Józef Poniatowski

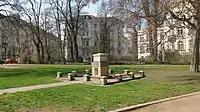
Monument to Poniatowski in Leipzig, Germany

Poniatowski's cult developed after his death, as a Polish version of the Napoleonic legend. His remains were transported to Poland in 1817 and buried in the cathedral on Kraków's Wawel Hill, where he lies beside Tadeusz Kościuszko and John III Sobieski.